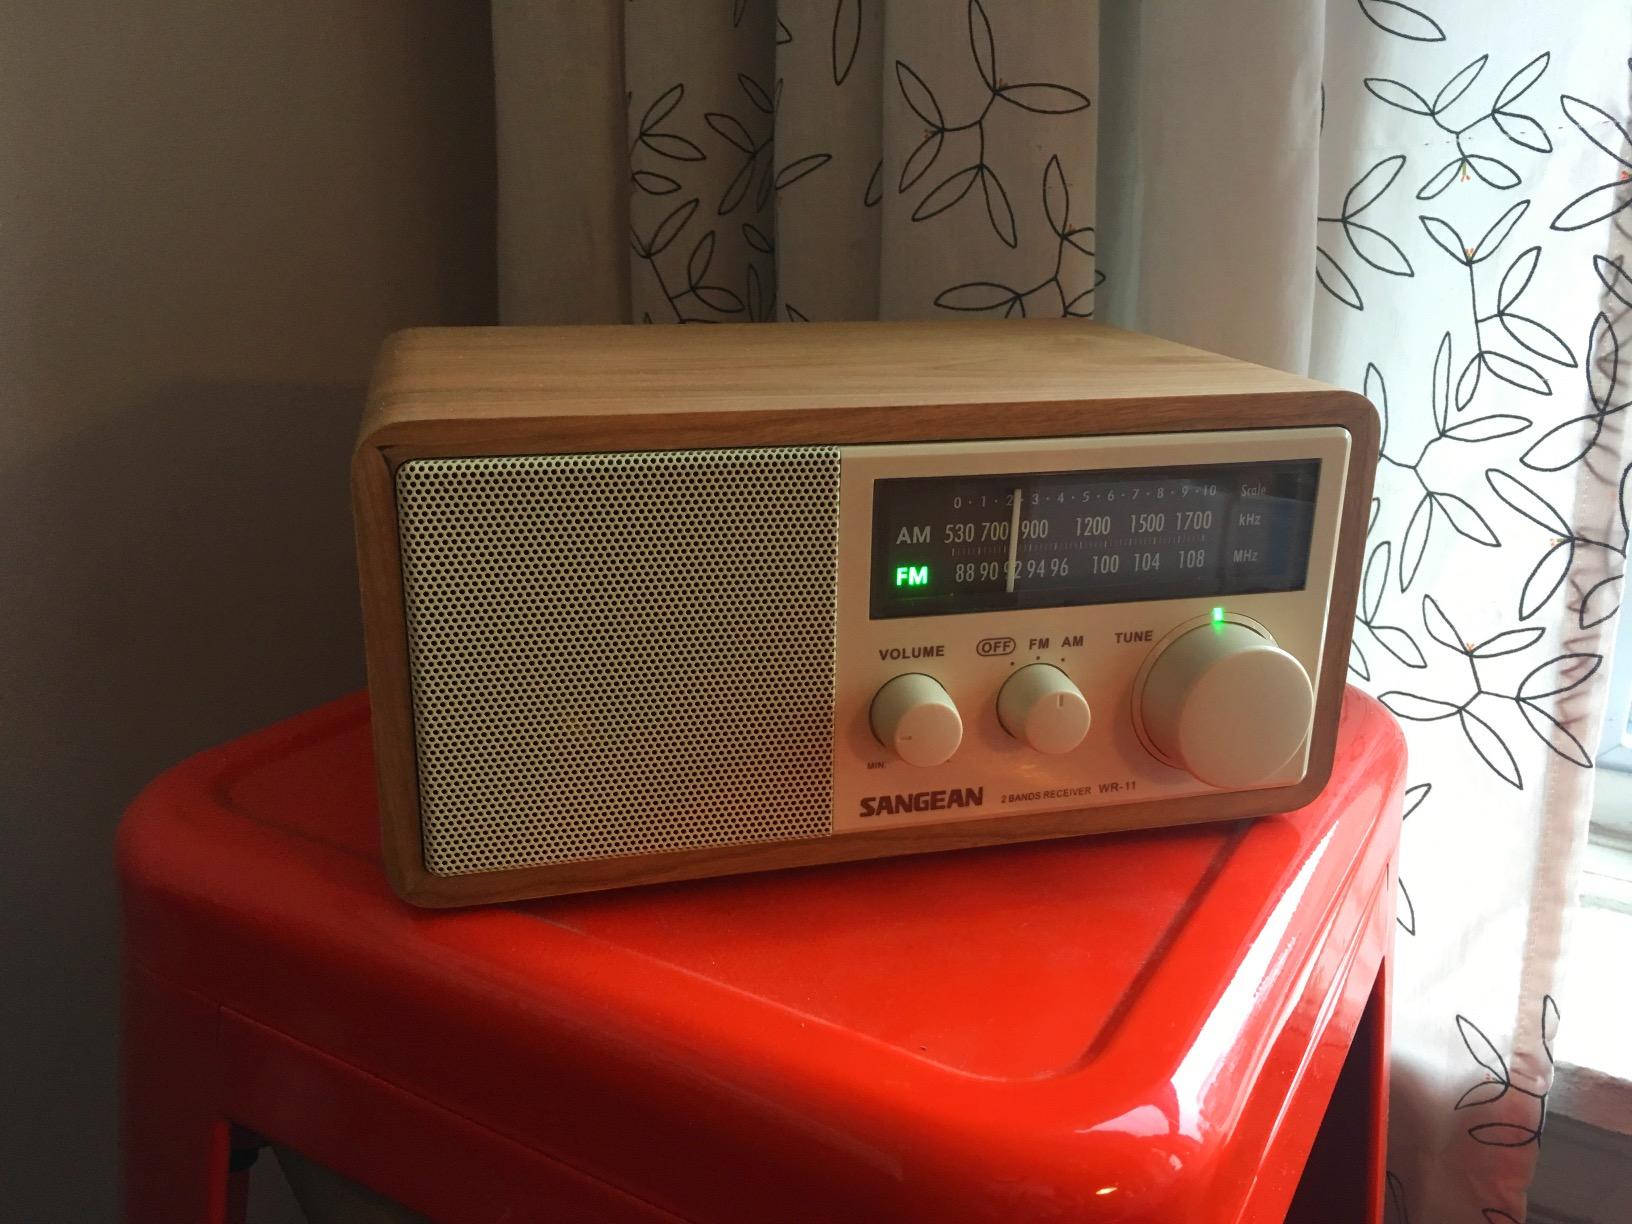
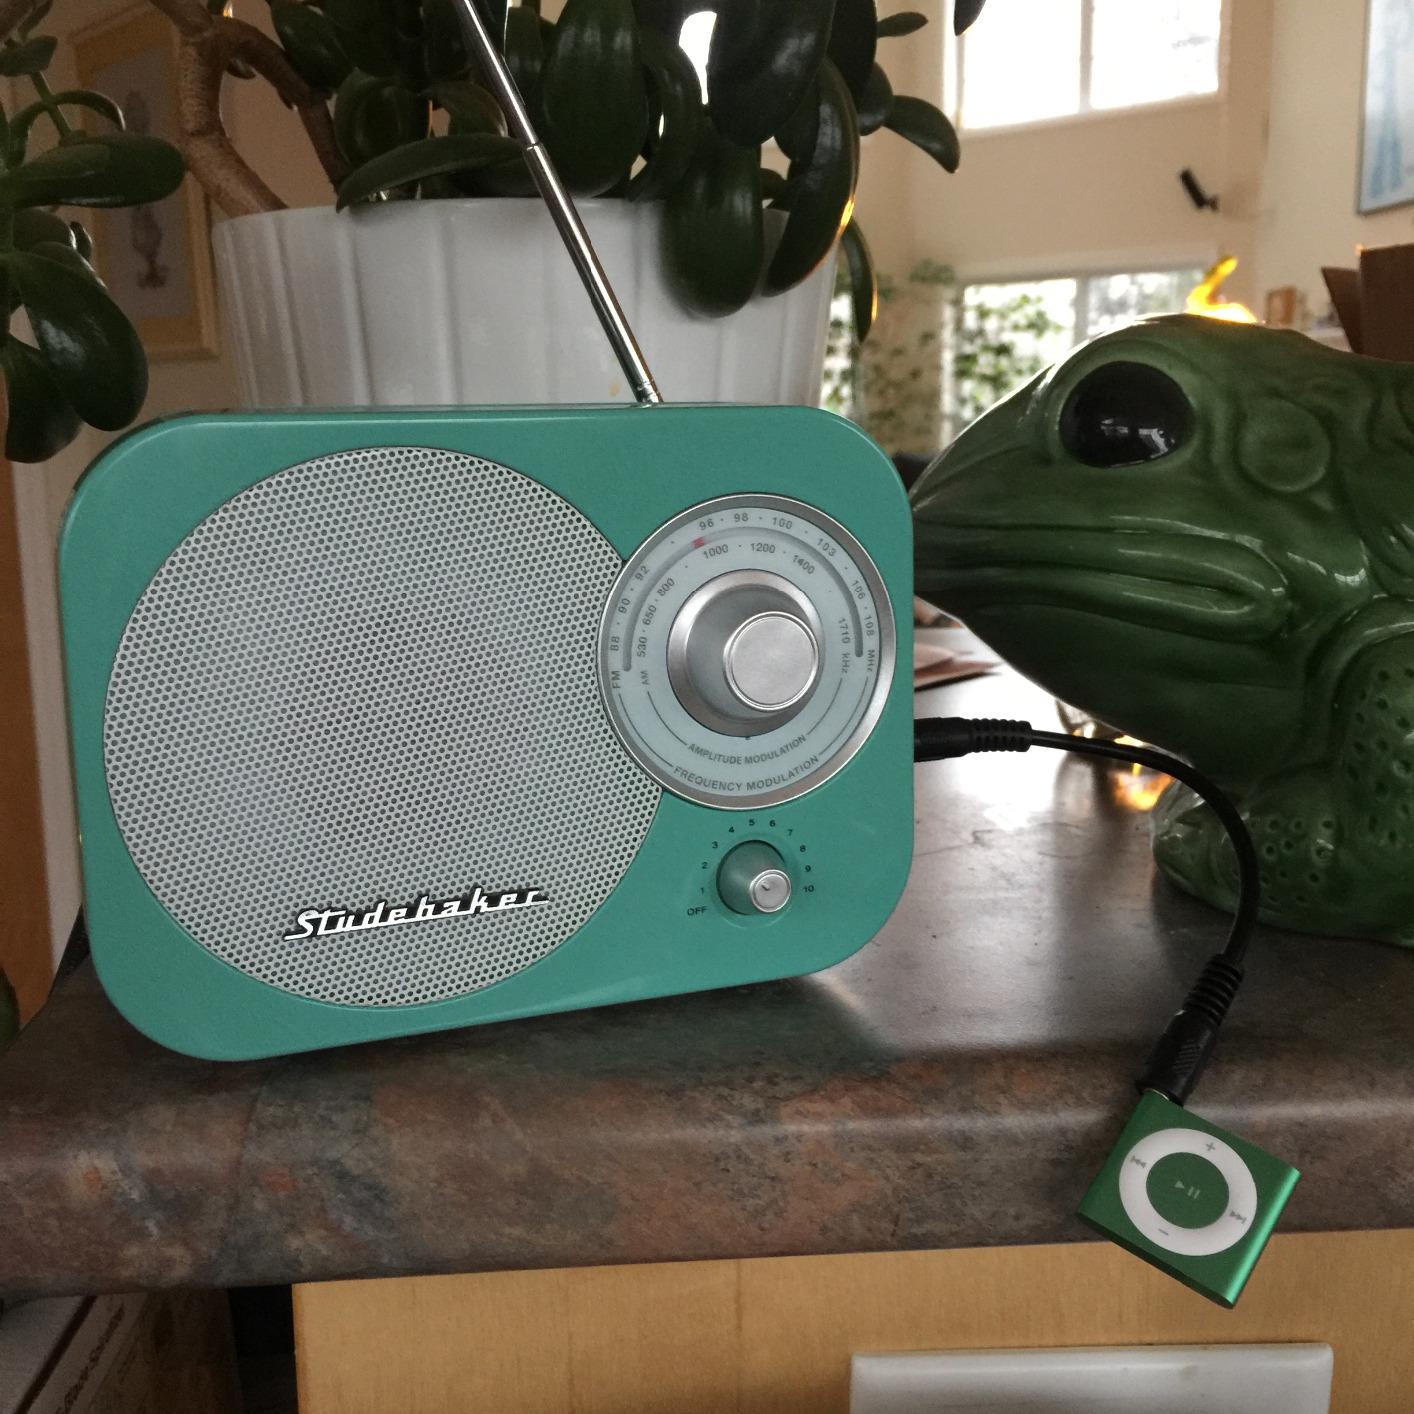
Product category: radio
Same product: no